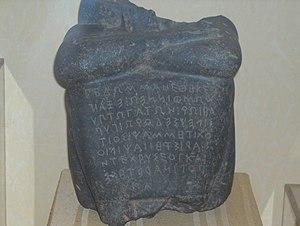
Inscription grecque en boustrophédon (en écriture ionienne archaïque). Musée de Hiérapolis (Turquie)
L’alphabet grec est, historiquement, à l'origine des alphabets modernes servant à écrire les langues européennes. Ce n’est pas une création ex nihilo, car il est dérivé des alphabets utilisés sur la côte de Phénicie, l’alphabet phénicien. Celui-ci est à proprement parler un abjad, un alphabet consonantique. Cependant, vers le IXᵉ siècle av. J.-C., des matres lectionis y apparurent pour indiquer certaines voyelles, surtout des voyelles finales.